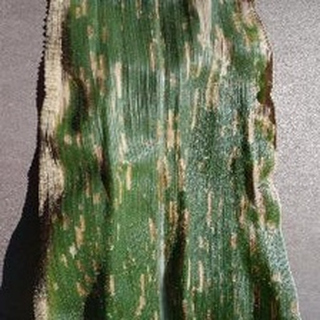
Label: corn_gray_leaf_spot